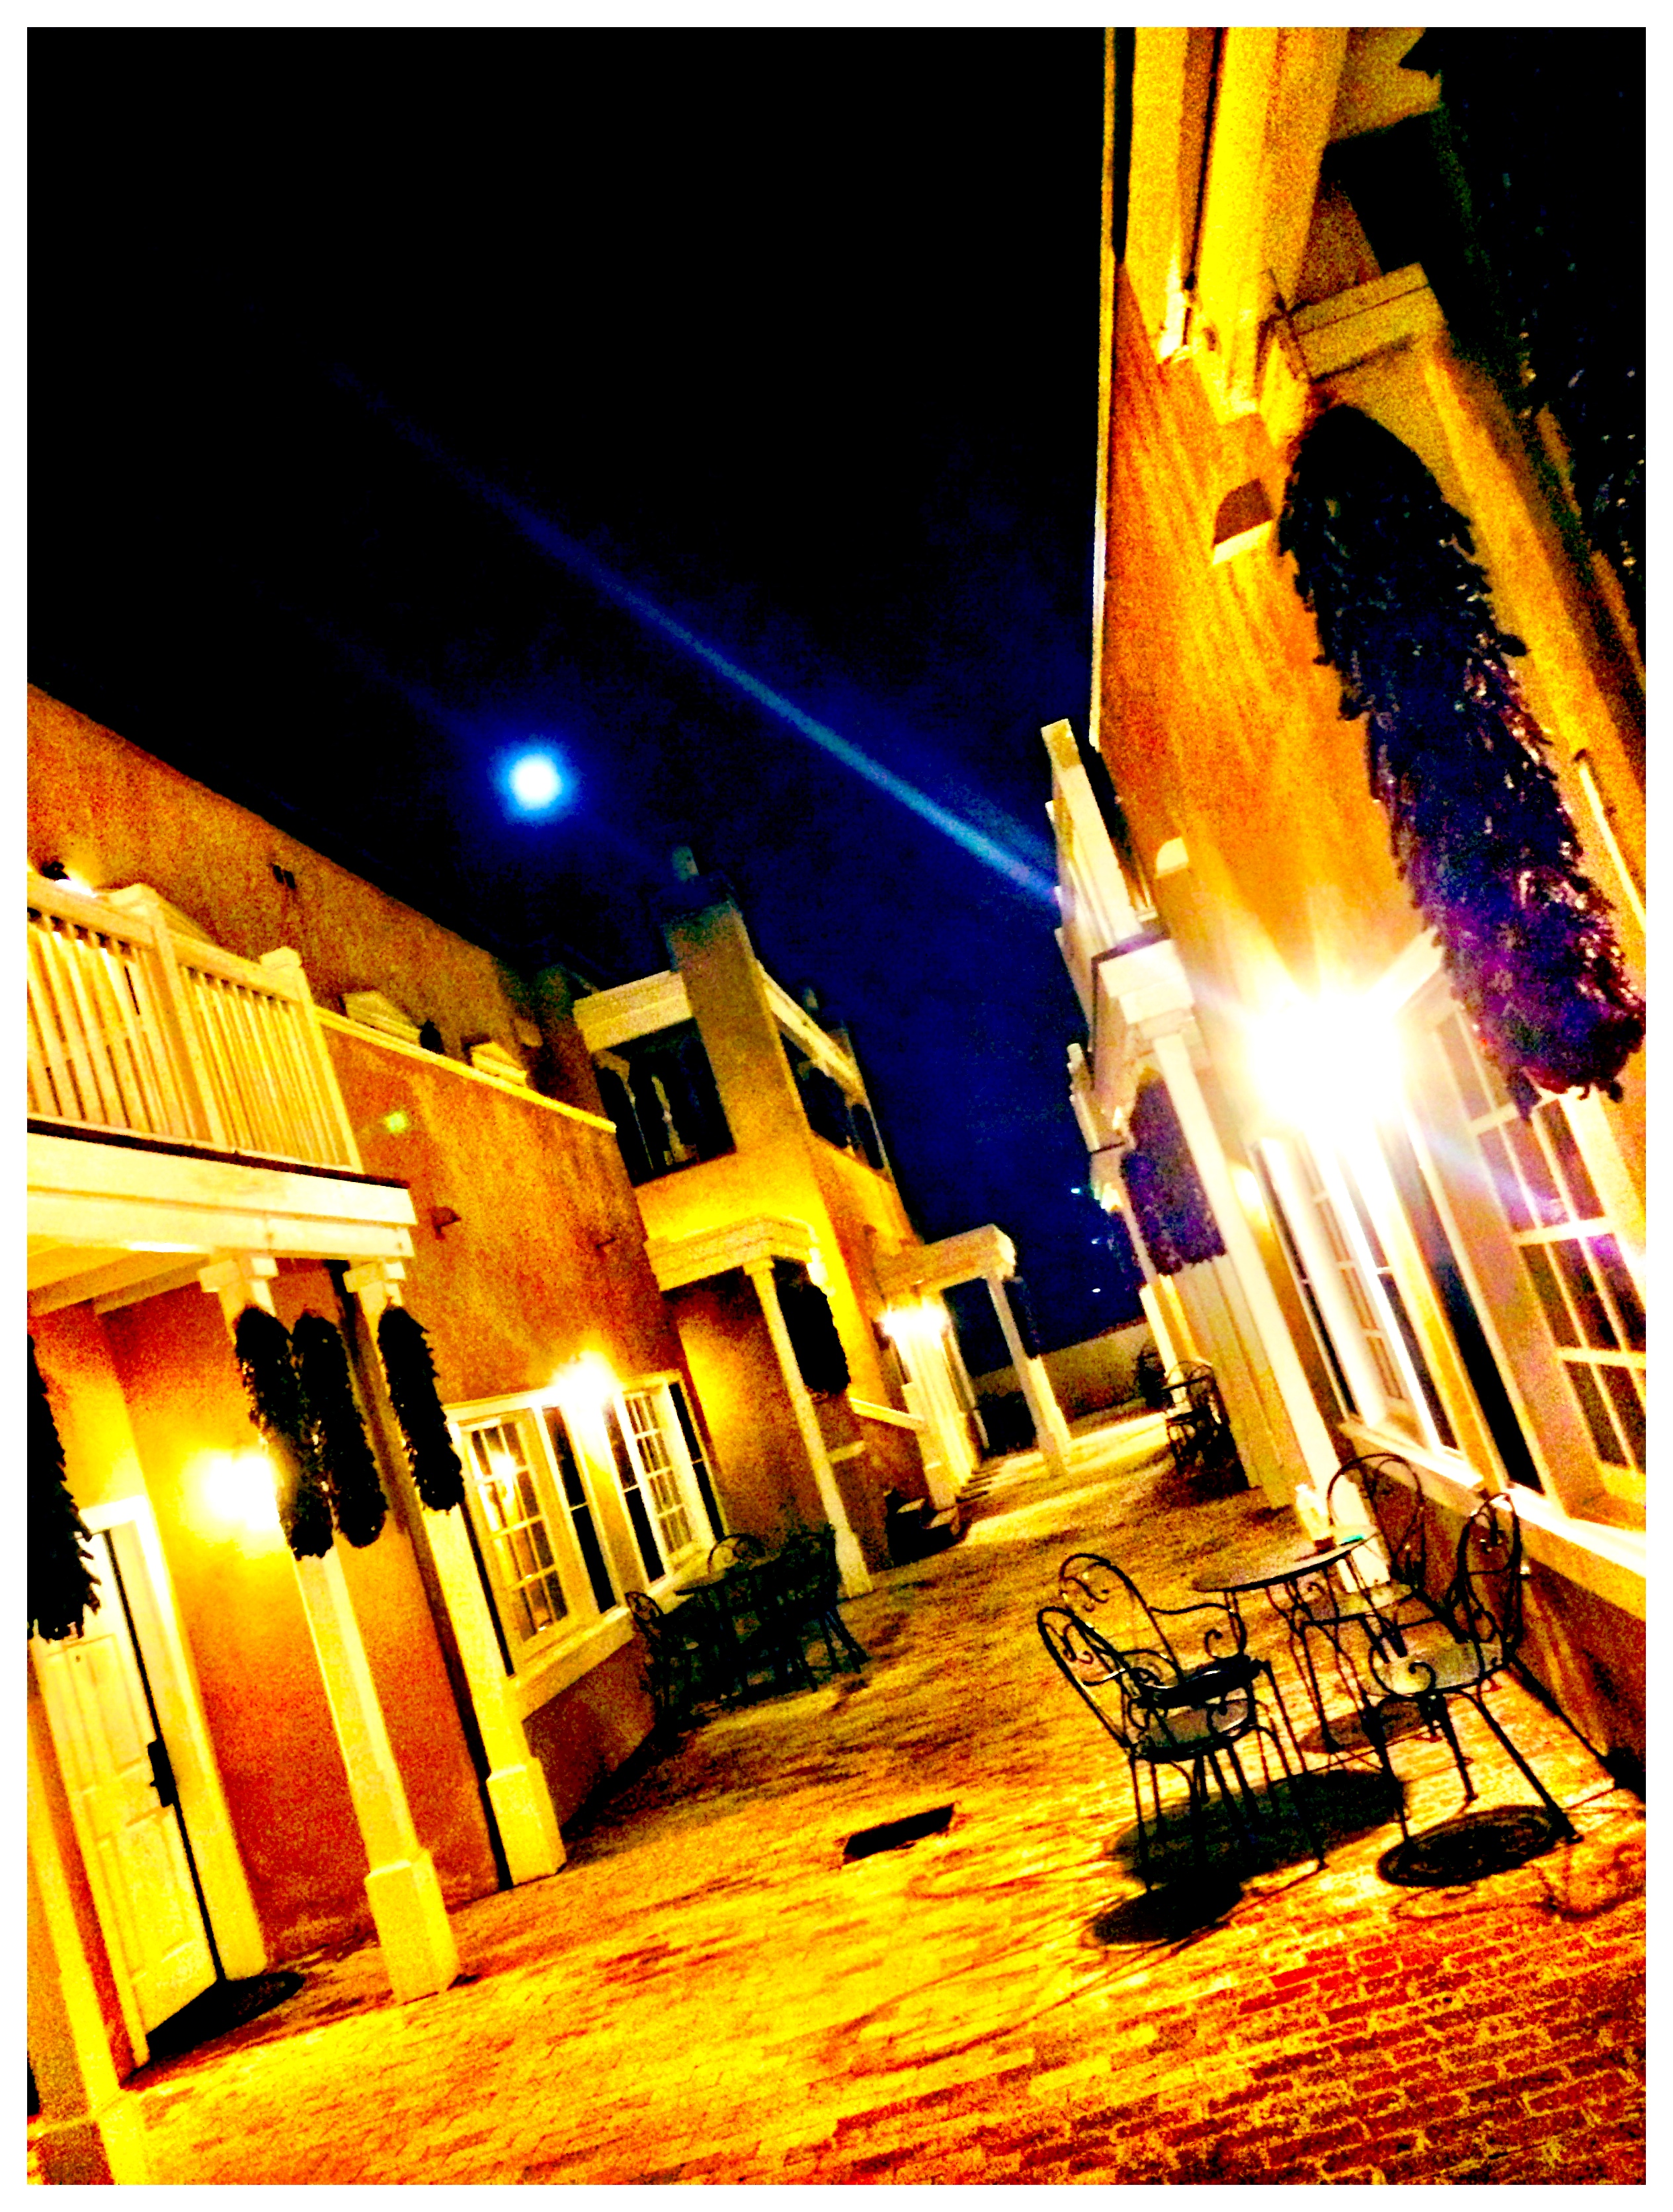
santa fe, new mexico, chile, ristra, moonlight, southwest, nightscape, yellow, light, night, lighting